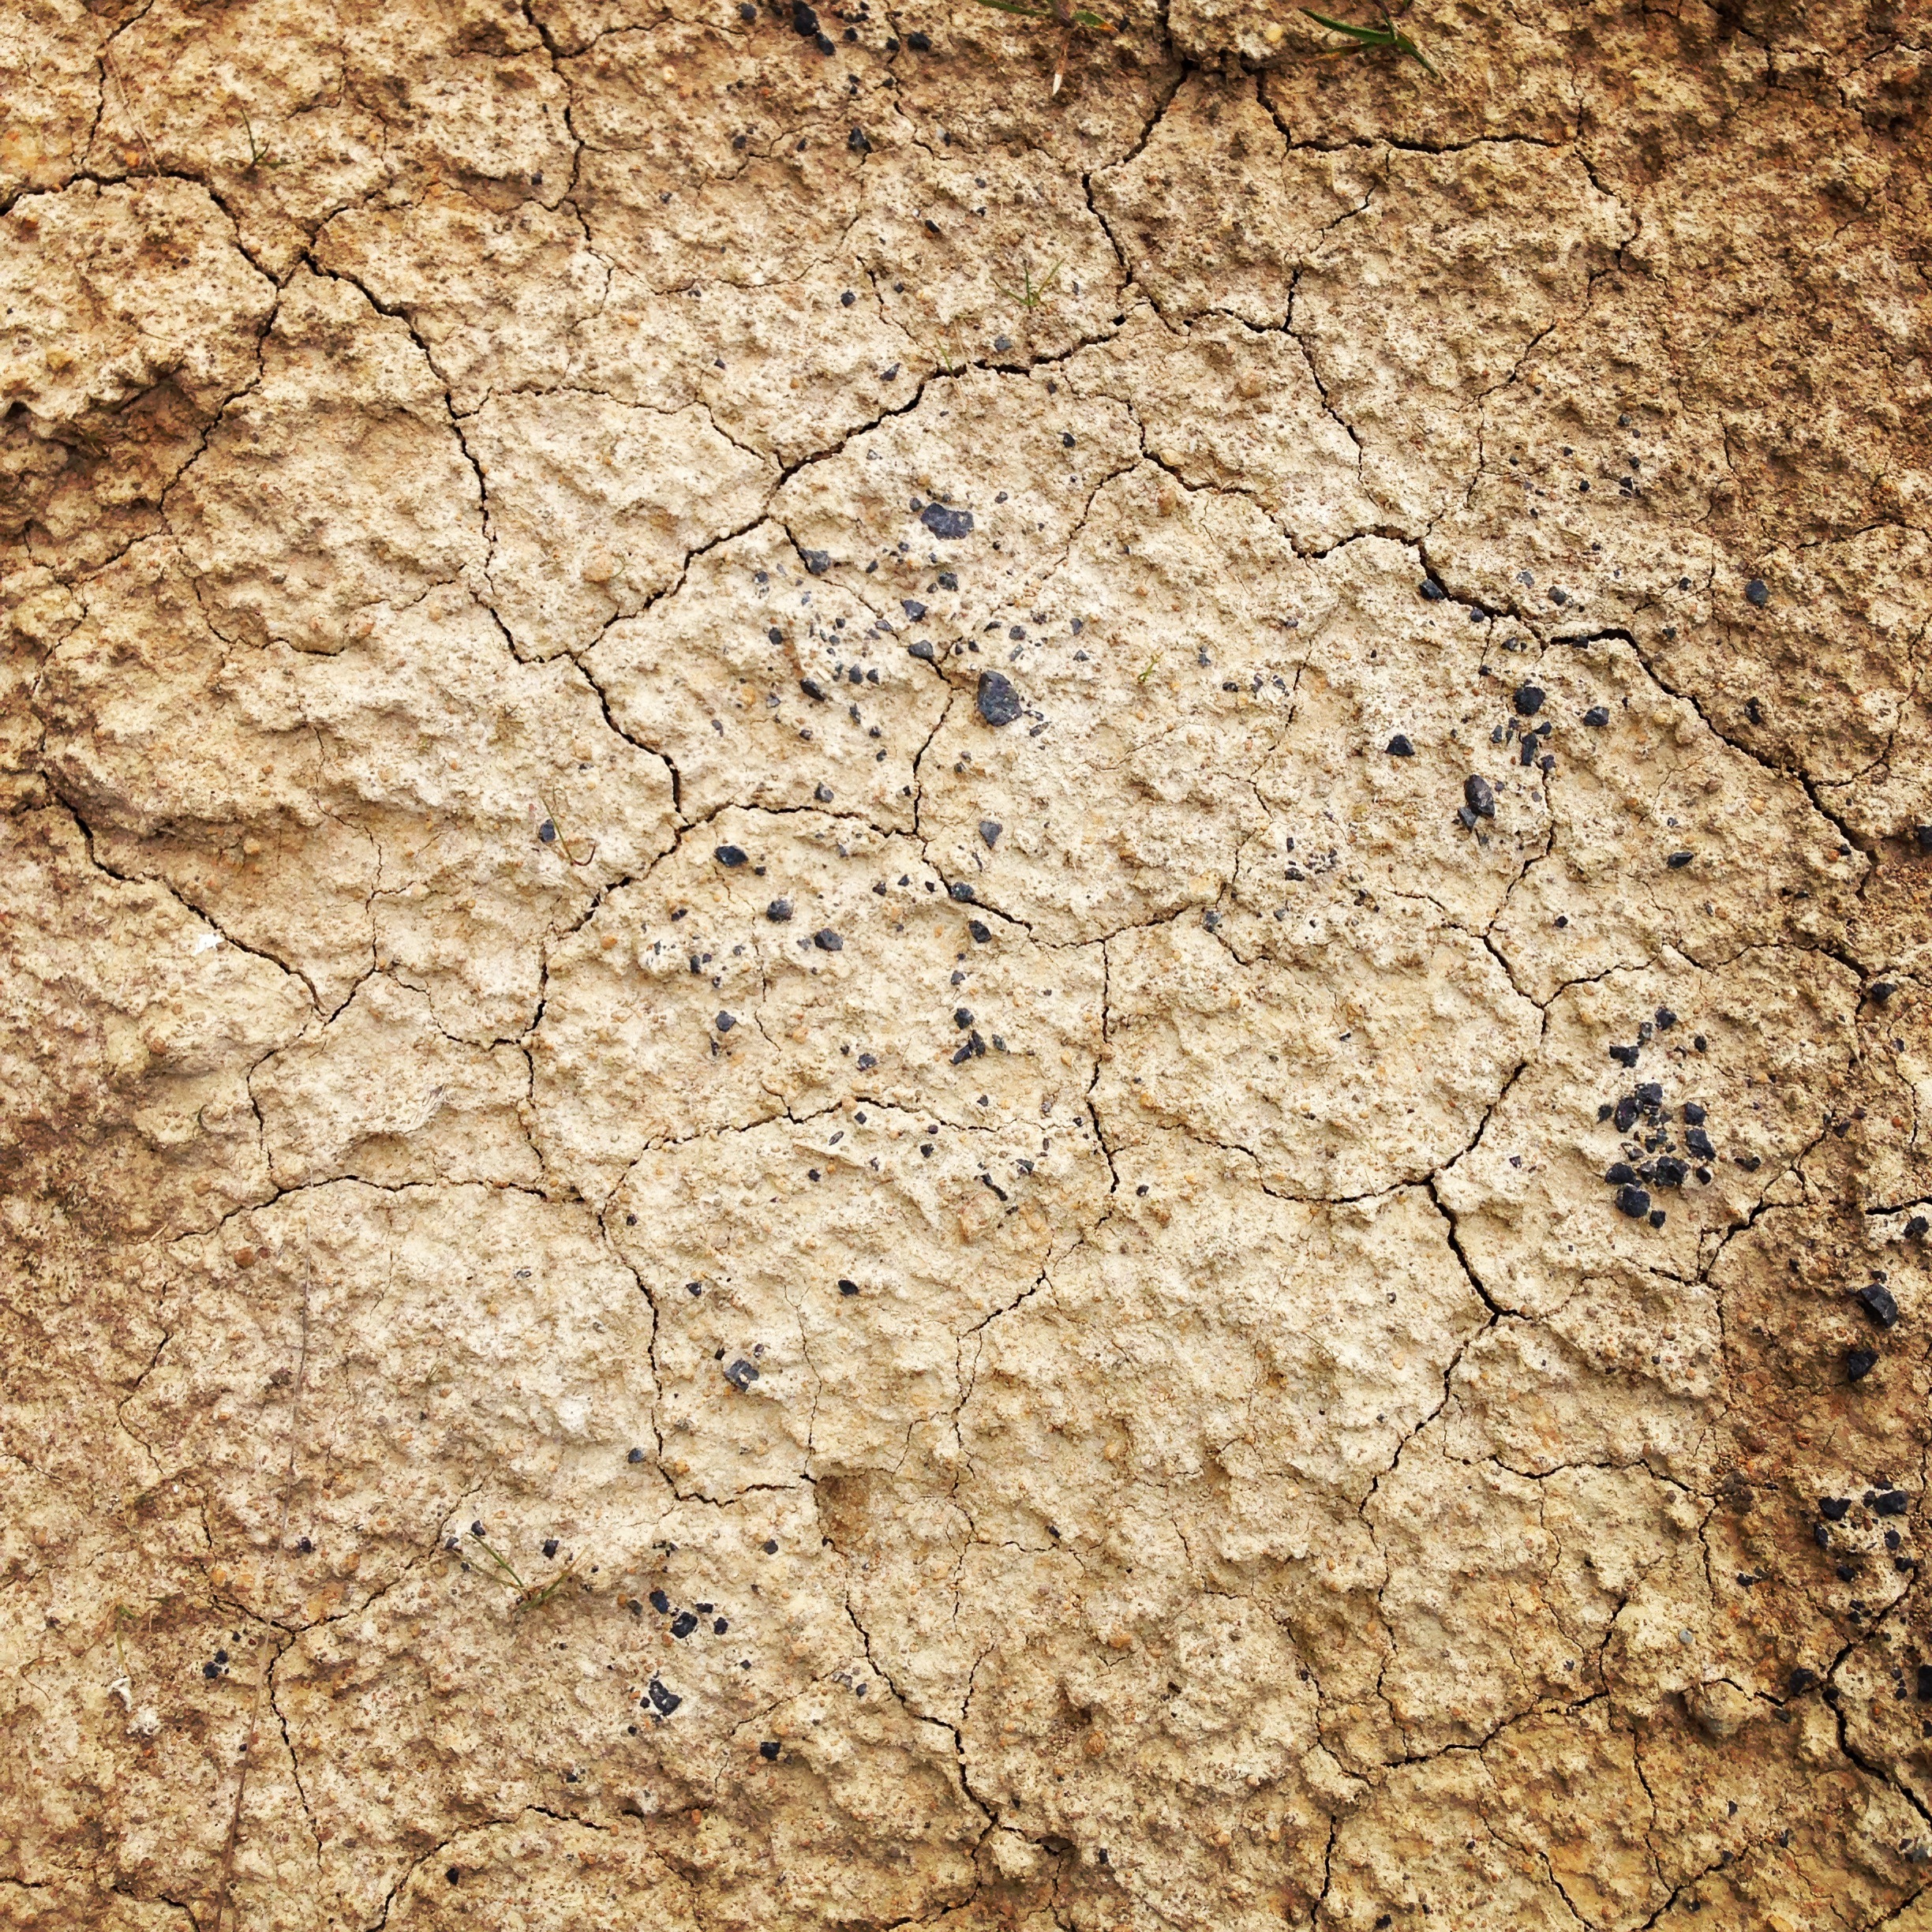
nature, rock, wood, texture, floor, trunk, wall, dry, mud, soil, stone wall, material, cracked, crust, geology, earth, drought, flooring